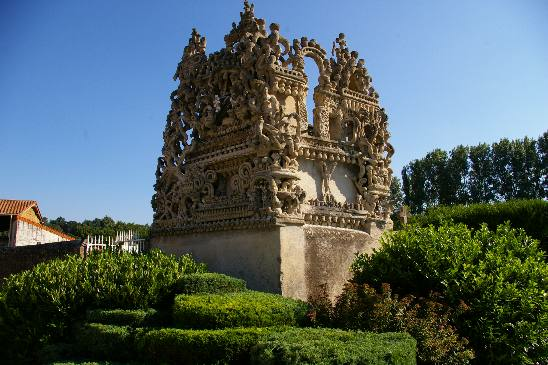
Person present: No